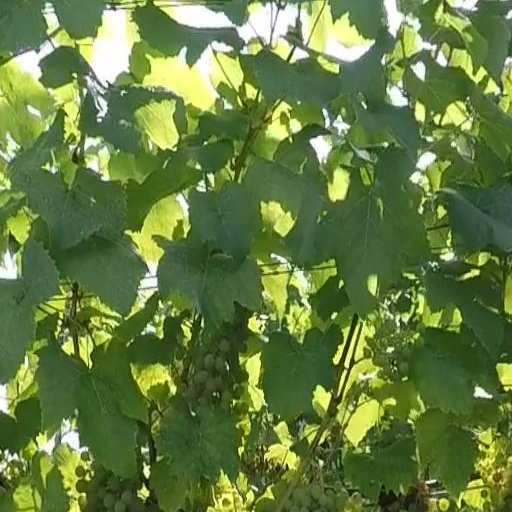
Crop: grape